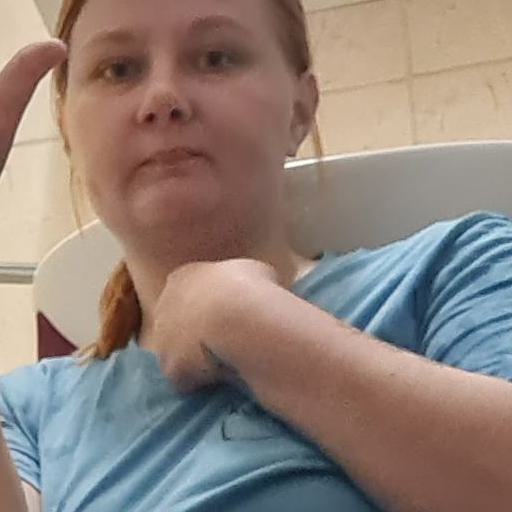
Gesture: no_gesture